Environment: real
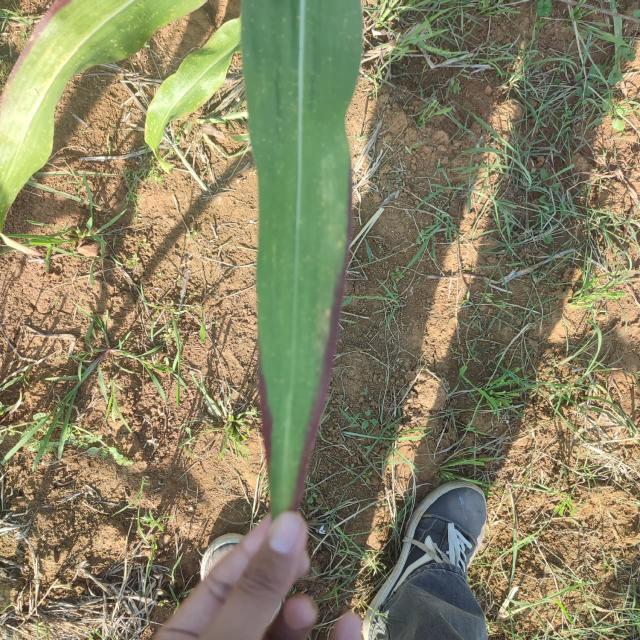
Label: phosphorus_deficiency